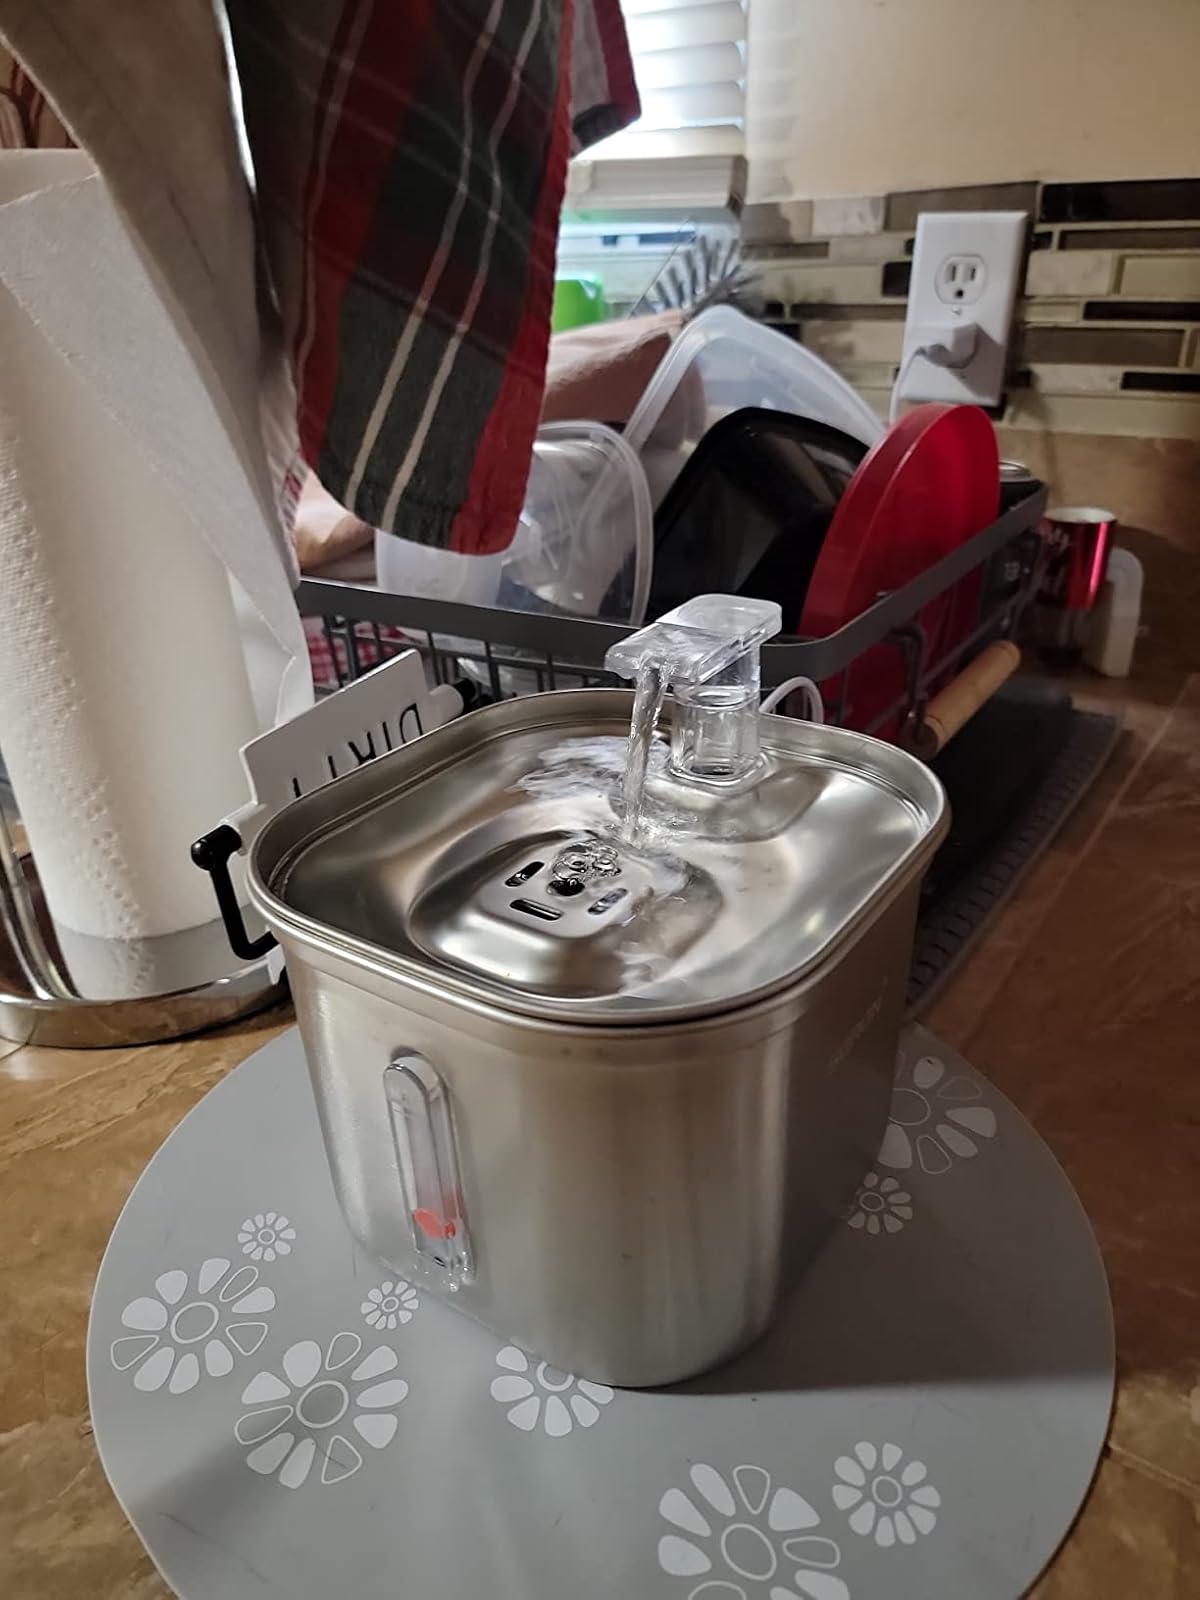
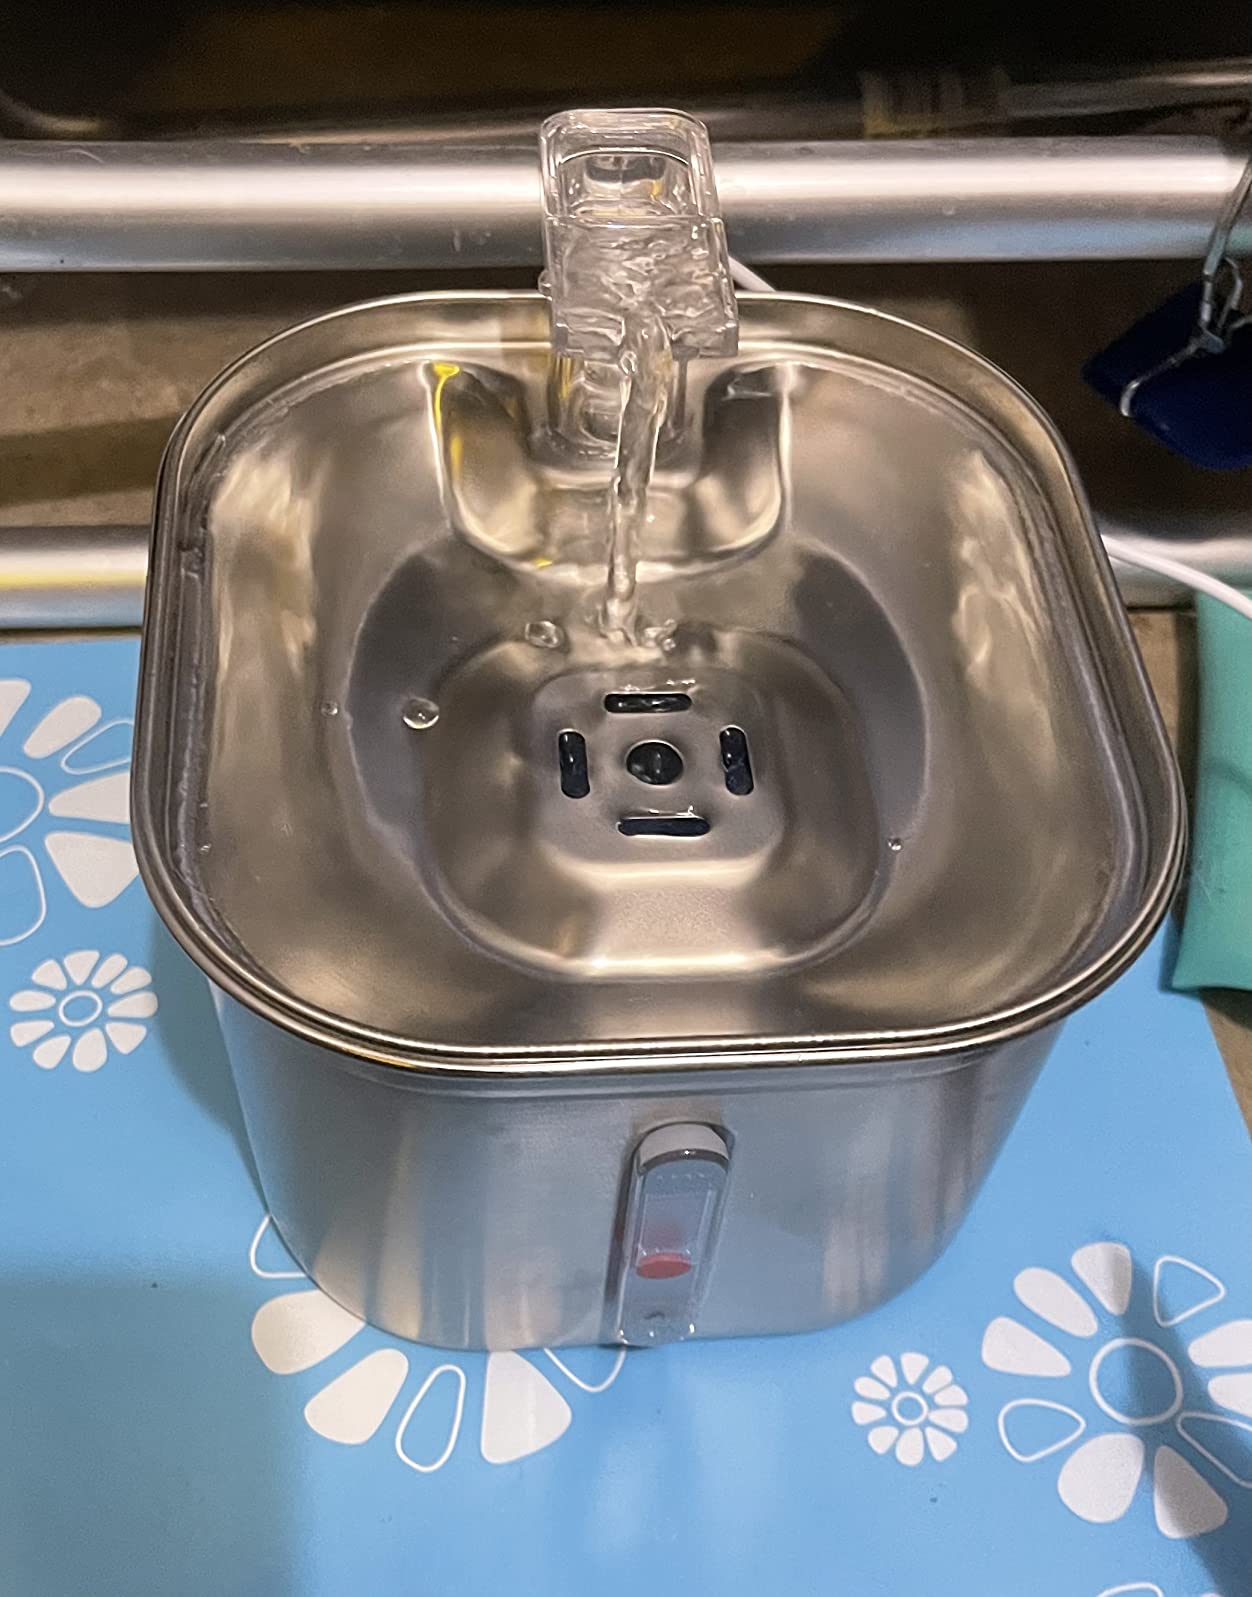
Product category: items_bowl
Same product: yes